Vernon Sturdee

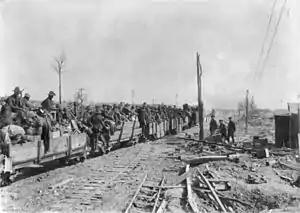
B Company, 4th Pioneer Battalion shifts camp from the Butte de Warlencourt to Fremicourt by light railway.

The 5th Division moved to France in June 1916, where it participated in the disastrous Battle of Fromelles in July. During the action, Sturdee's 8th Field Company supported the 8th Infantry Brigade. A trench dug by the former facilitated the latter's withdrawal across no man's land. For his service at Gallipoli and Fromelles, he was mentioned in despatches, and awarded the Distinguished Service Order. Heavy losses in the fighting at Fromelles prevented the 5th Division from participating in the Battle of the Somme. To free up another division to participate, II ANZAC Corps organised "Franks Force" to take over a divisional frontage in the Houplines sector, and Sturdee became its Commander Royal Engineers (CRE). When the 5th Division finally moved to the Somme sector in November, he became CRE in charge of the road from Albert to Montauban.